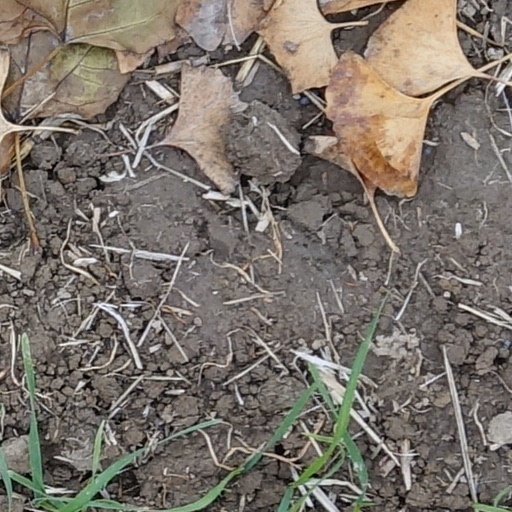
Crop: wheat